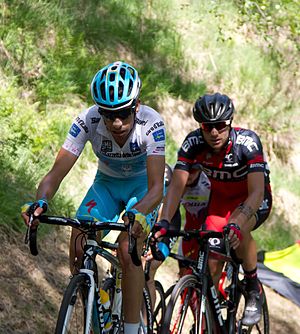
Fabio Aru / Grand Tour tidslinje
Aru (venstre) i den hvide ungdomstrøje under Giro d'Italia 2015.
Fabio Aru er en italiensk professionel cykelrytter, der kører for UCI ProTeamet UAE Team Emirates. Han kørte for Astana Pro Team i seks sæsoner fra 2012 efter fire år hos holdet Palazzago i Italien. I 2013 sluttede han på fjerdepladsen i Giro del Trentino, hvor han også vandt ungdomstrøjen. Fabio Aru kørte sin første Grand Tour, Giro d'Italia 2013, som hjælperytter for holdets kaptajn Vincenzo Nibali, der endte med at vinde løbet. Aru sluttede selv som nummer 42.